Duchesne High School (Utah)

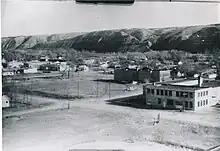
Duchesne Utah Schools circa 1940

1936–1937 – After acquiring land on the corner of 200 West and 100 North, construction started on a separate high school building in June 1936. Ground water issues caused problems with pouring the foundation; these were alleviated by installing tiles and channeling the ground water to the basement of the 1912 building, where it was pumped out to the street. The high school was finished in the late fall of 1936 and final payment was made to the Tolboe and Tolboe company for construction. The 1907 structure was torn down and materials used to construct the 40' × 60' Manual Arts building just west of the new high school.